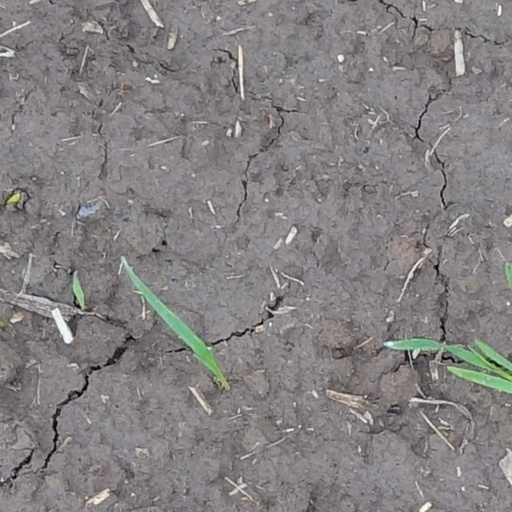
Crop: wheat